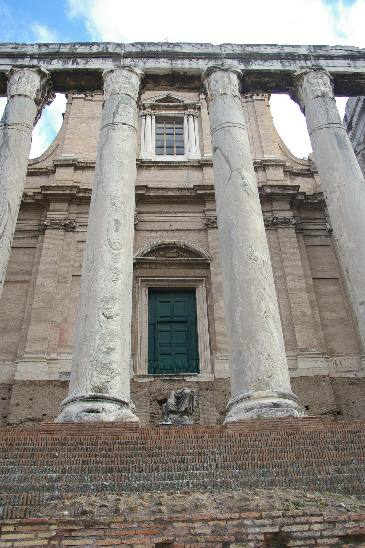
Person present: No